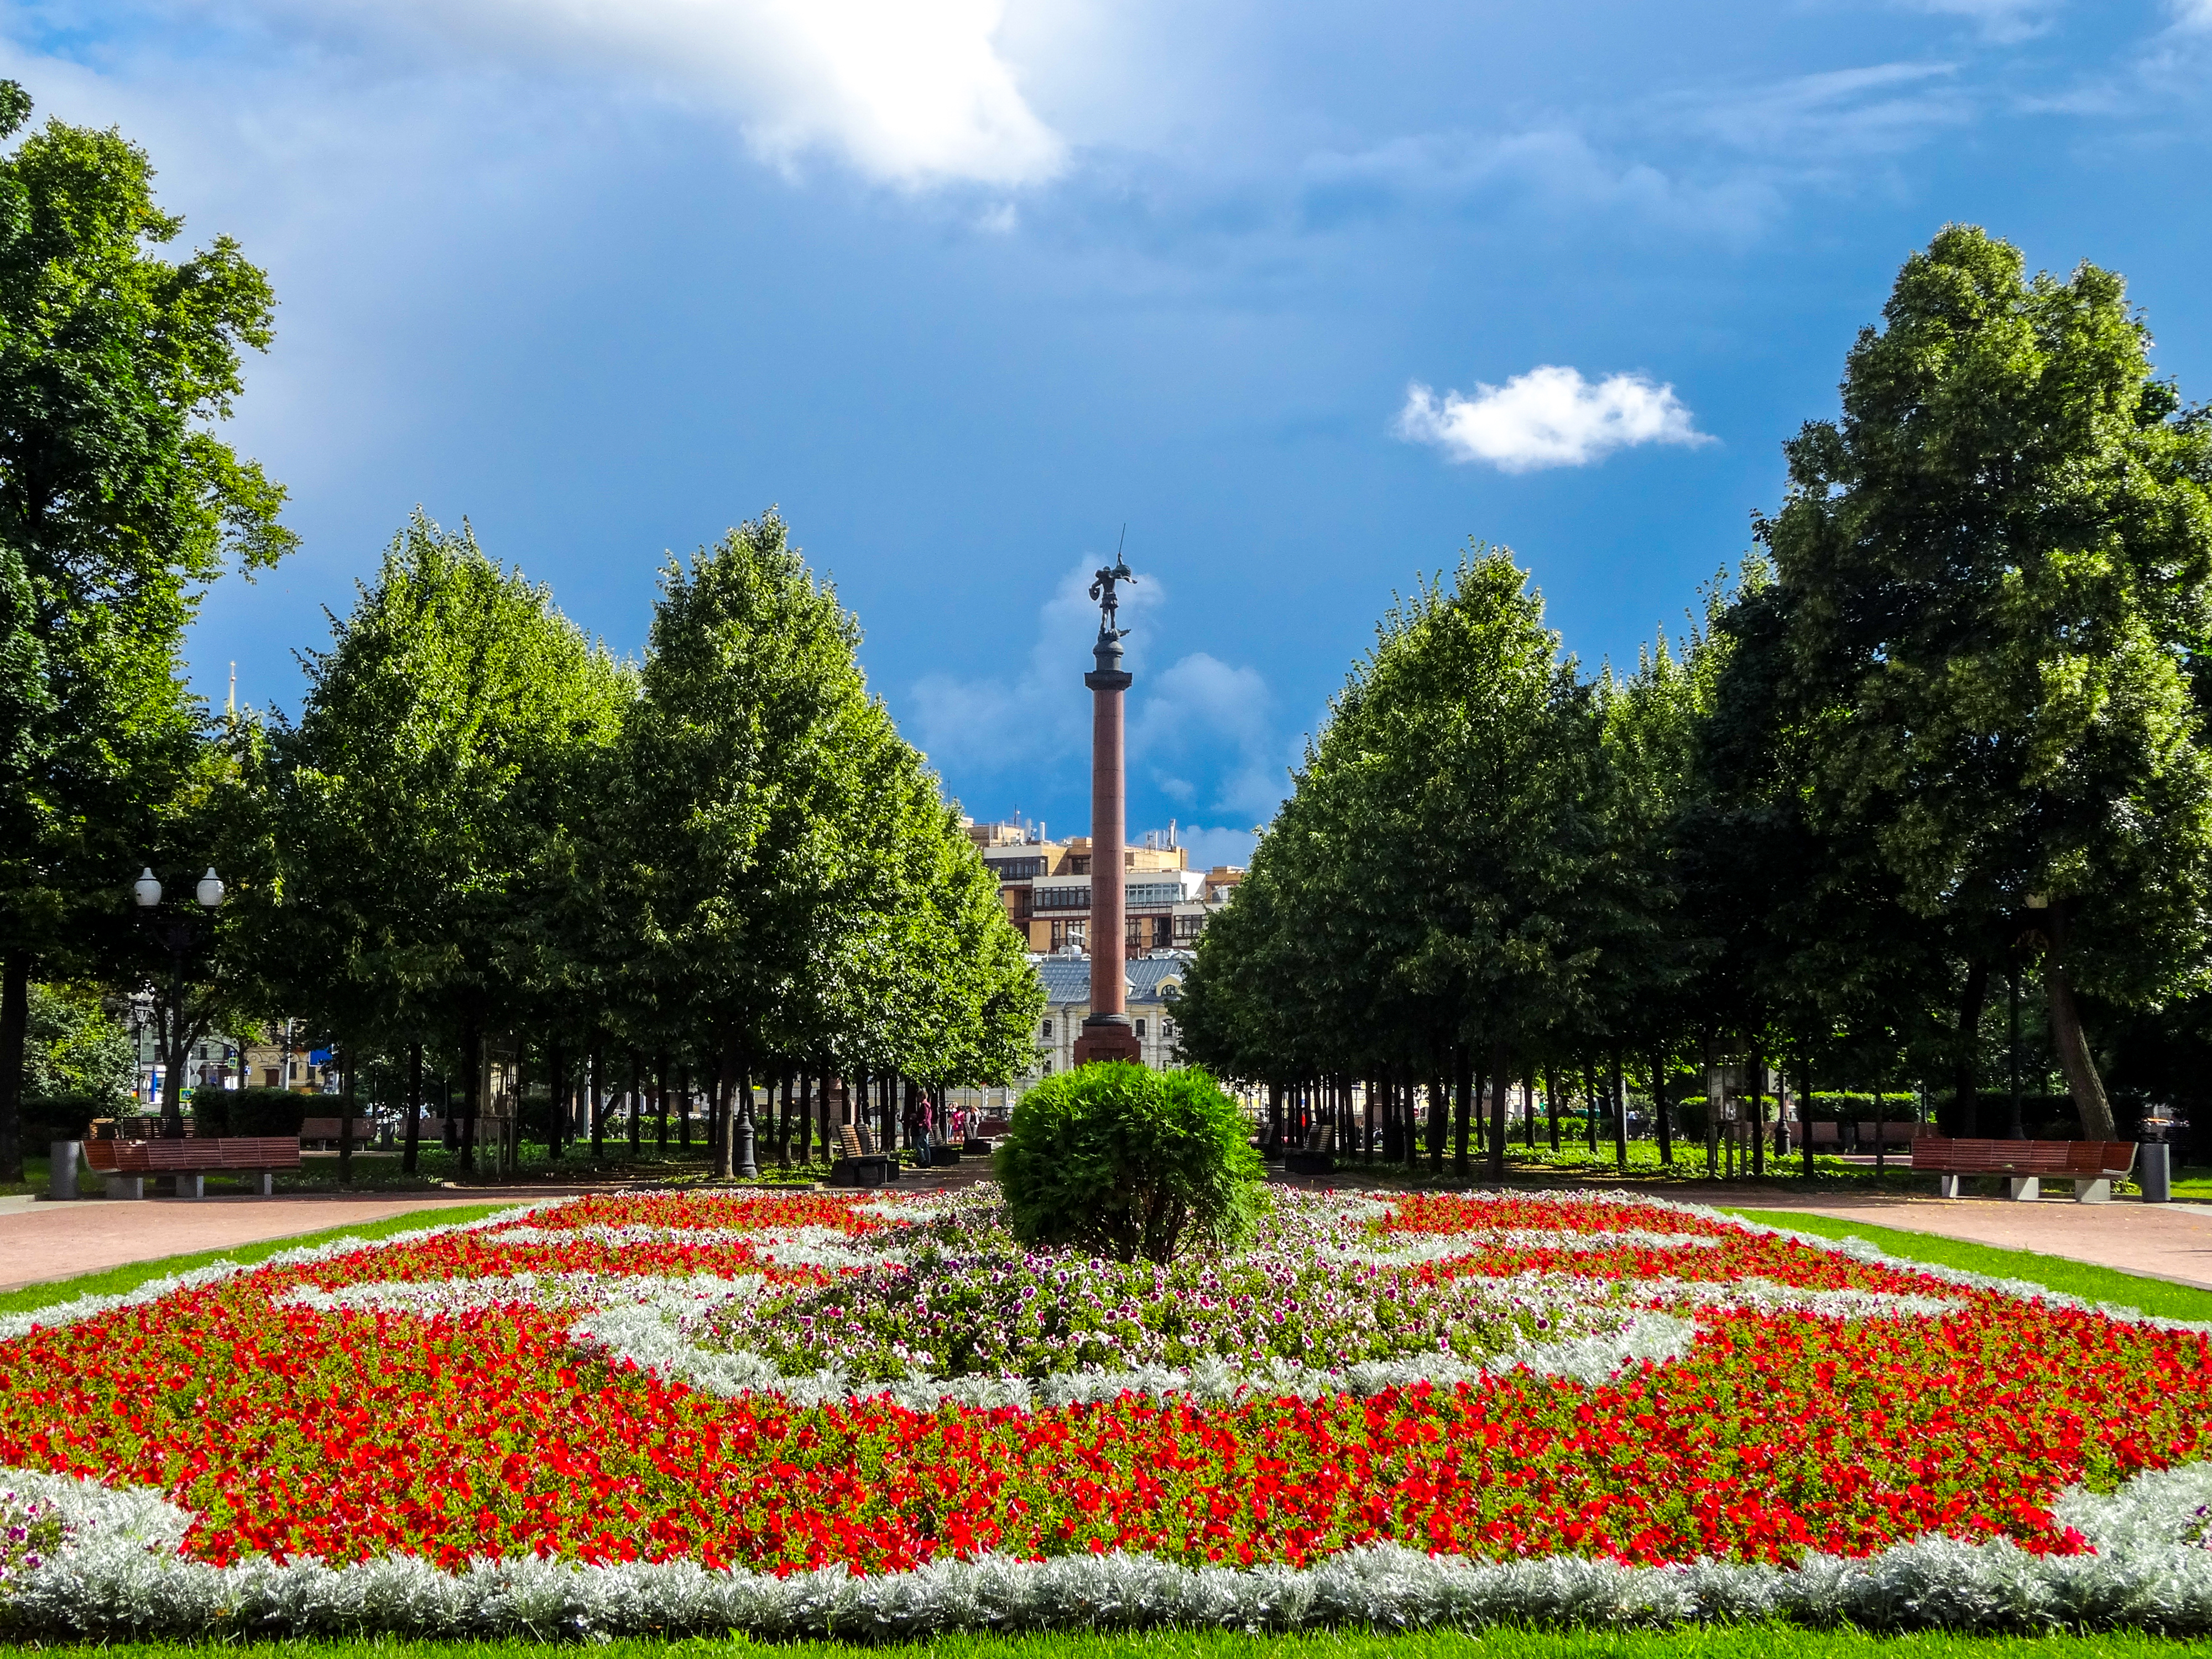
moscow, trubnaya square, monument, trees, sky, flowers, summer, clouds, flower, cloud, plant, street light, botany, nature, tree, architecture, petal, natural landscape, grass, leisure, public space, city, shrub, landmark, groundcover, landscape, lawn, recreation, flowering plant, annual plant, garden, tourism, cumulus, landscaping, palm tree, town, gardening, hedge, plantation, tourist attraction, coquelicot, lily family, symmetry, vacation, walkway, town square, park, national historic landmark, wildflower, memorial, palace, stately home, plaza, fountain